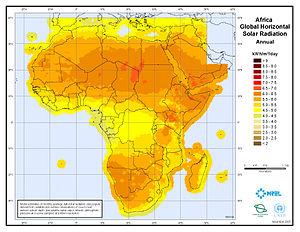
Ensoleillement moyen quotidien en Afrique
La géographie de l'Afrique comprend 61 entités politiques, dont 54 États souverains depuis 2011, et ses 30 368 609 km² couvrent 20,3 % des terres émergées. Il s'agit du deuxième plus grand continent après l'Asie, en surface et en population. Elle est reliée à cette dernière à son extrémité nord-est par l'isthme de Suez, aujourd'hui traversé par le canal du même nom. Ses points extrêmes sont distants d'environ 8 000 km du nord au sud et de 7 400 km d'est en ouest. Le littoral mesure environ 26 000 km.